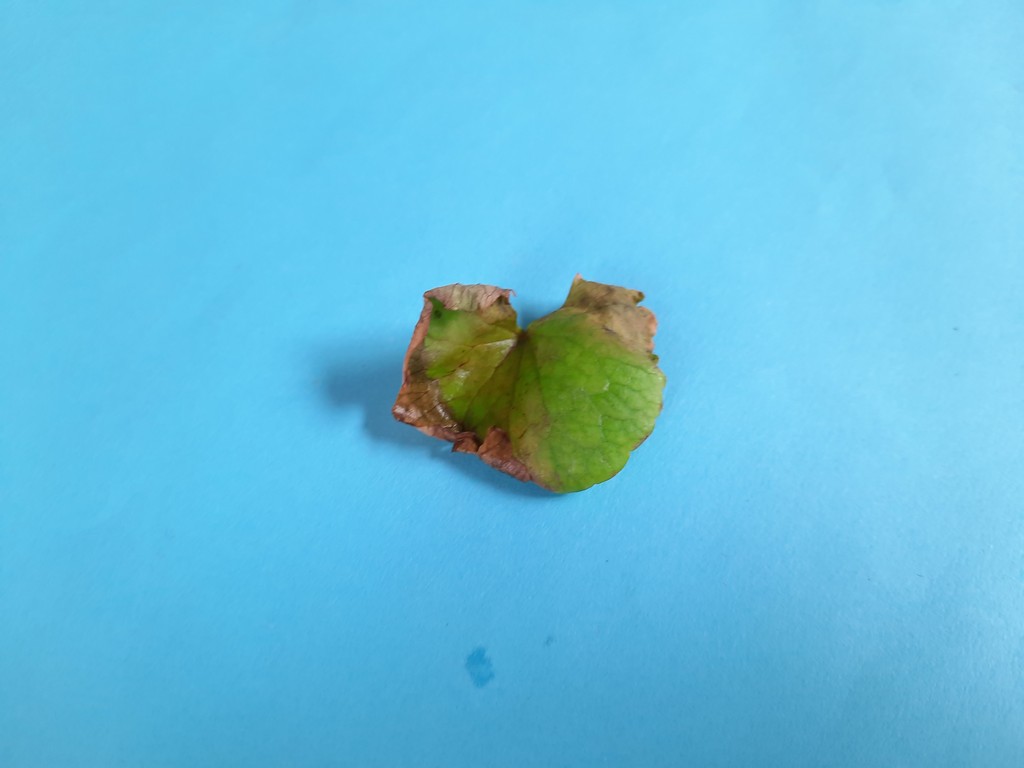
Label: Unhealthy